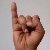
The image shows a hand gesture representing the letter 'I' in Indian Sign Language.